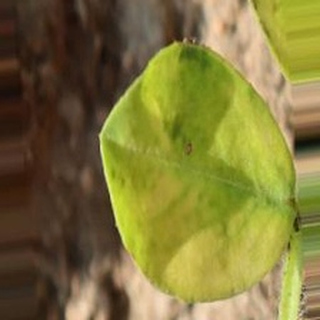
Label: groundnut_nutrition_deficiency